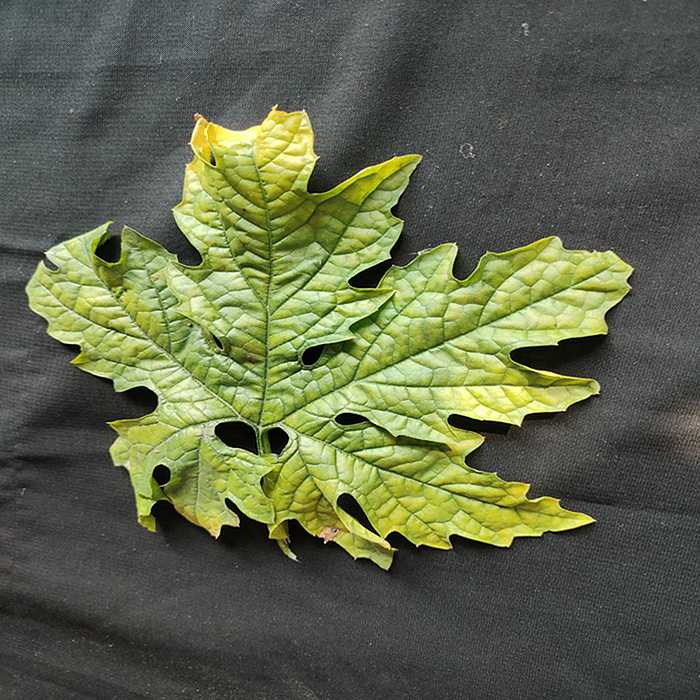
Plant: Bitter Gourd
Label: Mosaic virus